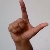
The image shows a hand gesture representing the letter 'L' in Indian Sign Language.